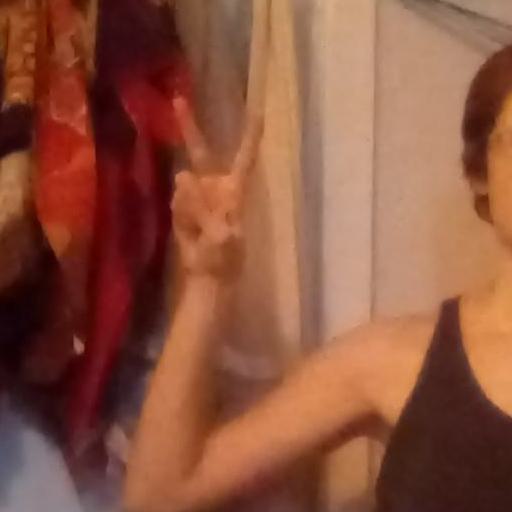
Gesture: peace